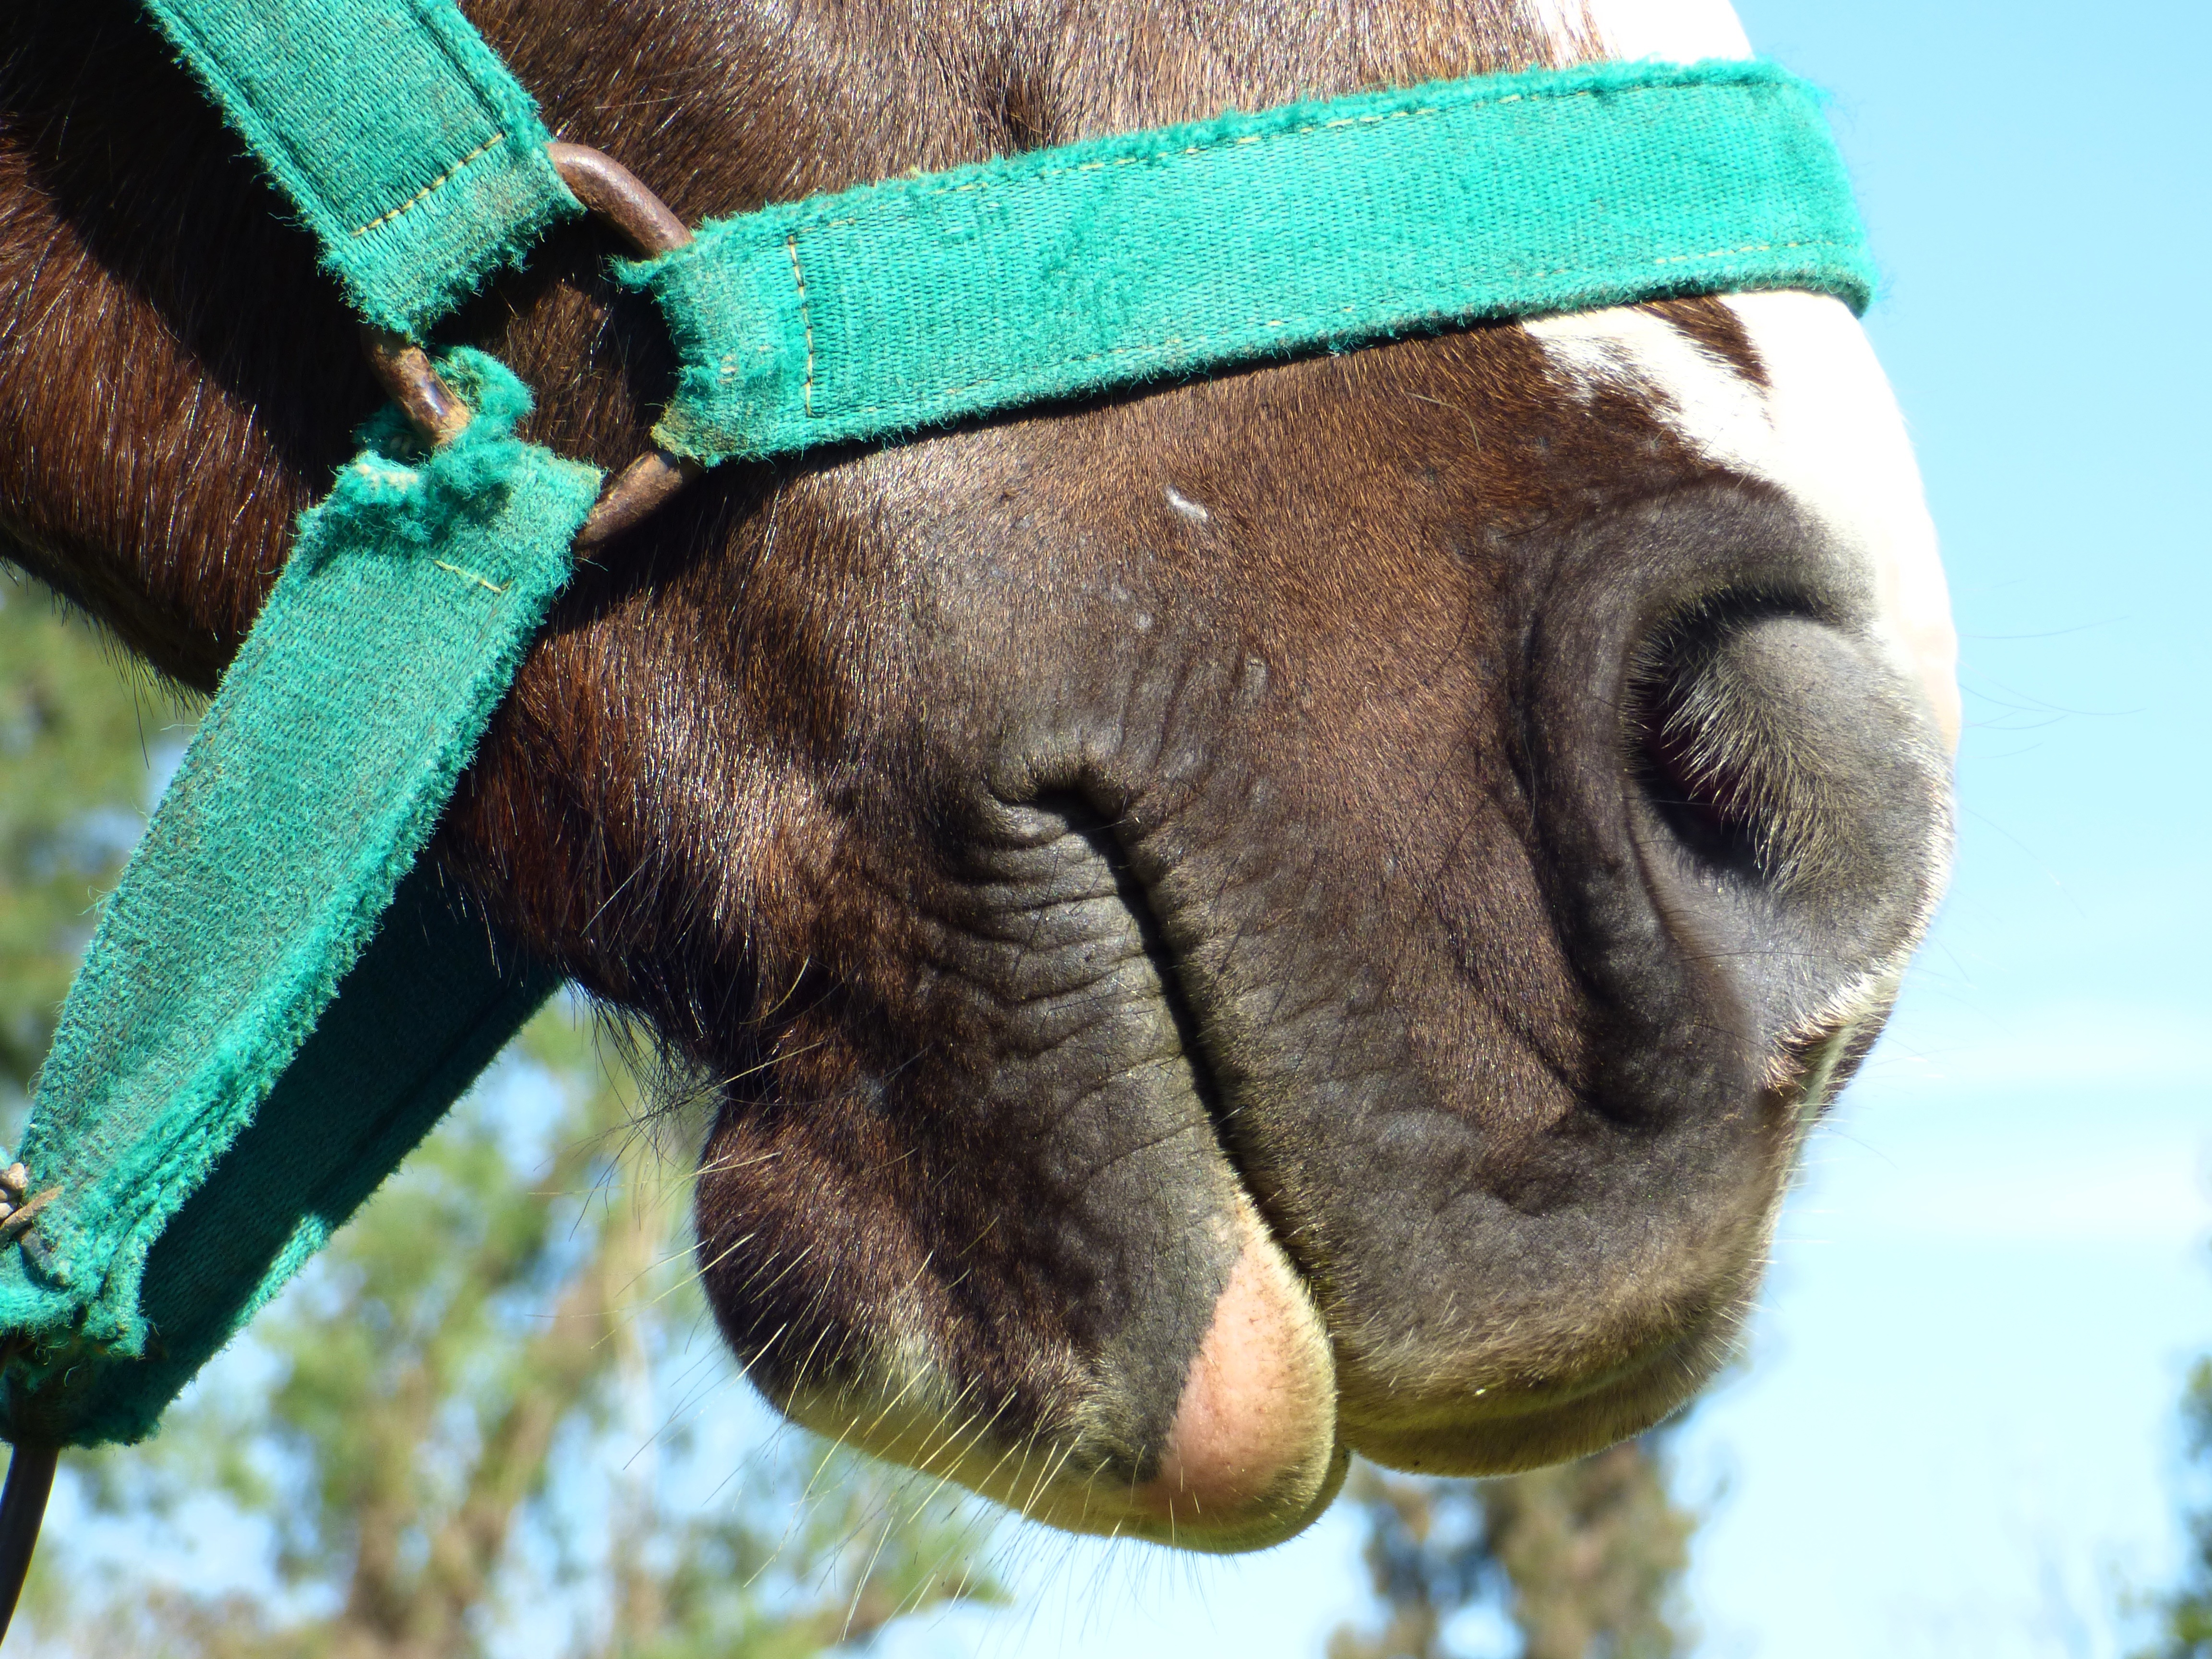
animal, camel, horse, mammal, close up, equine, snout, head, vertebrate, organ, horse like mammal